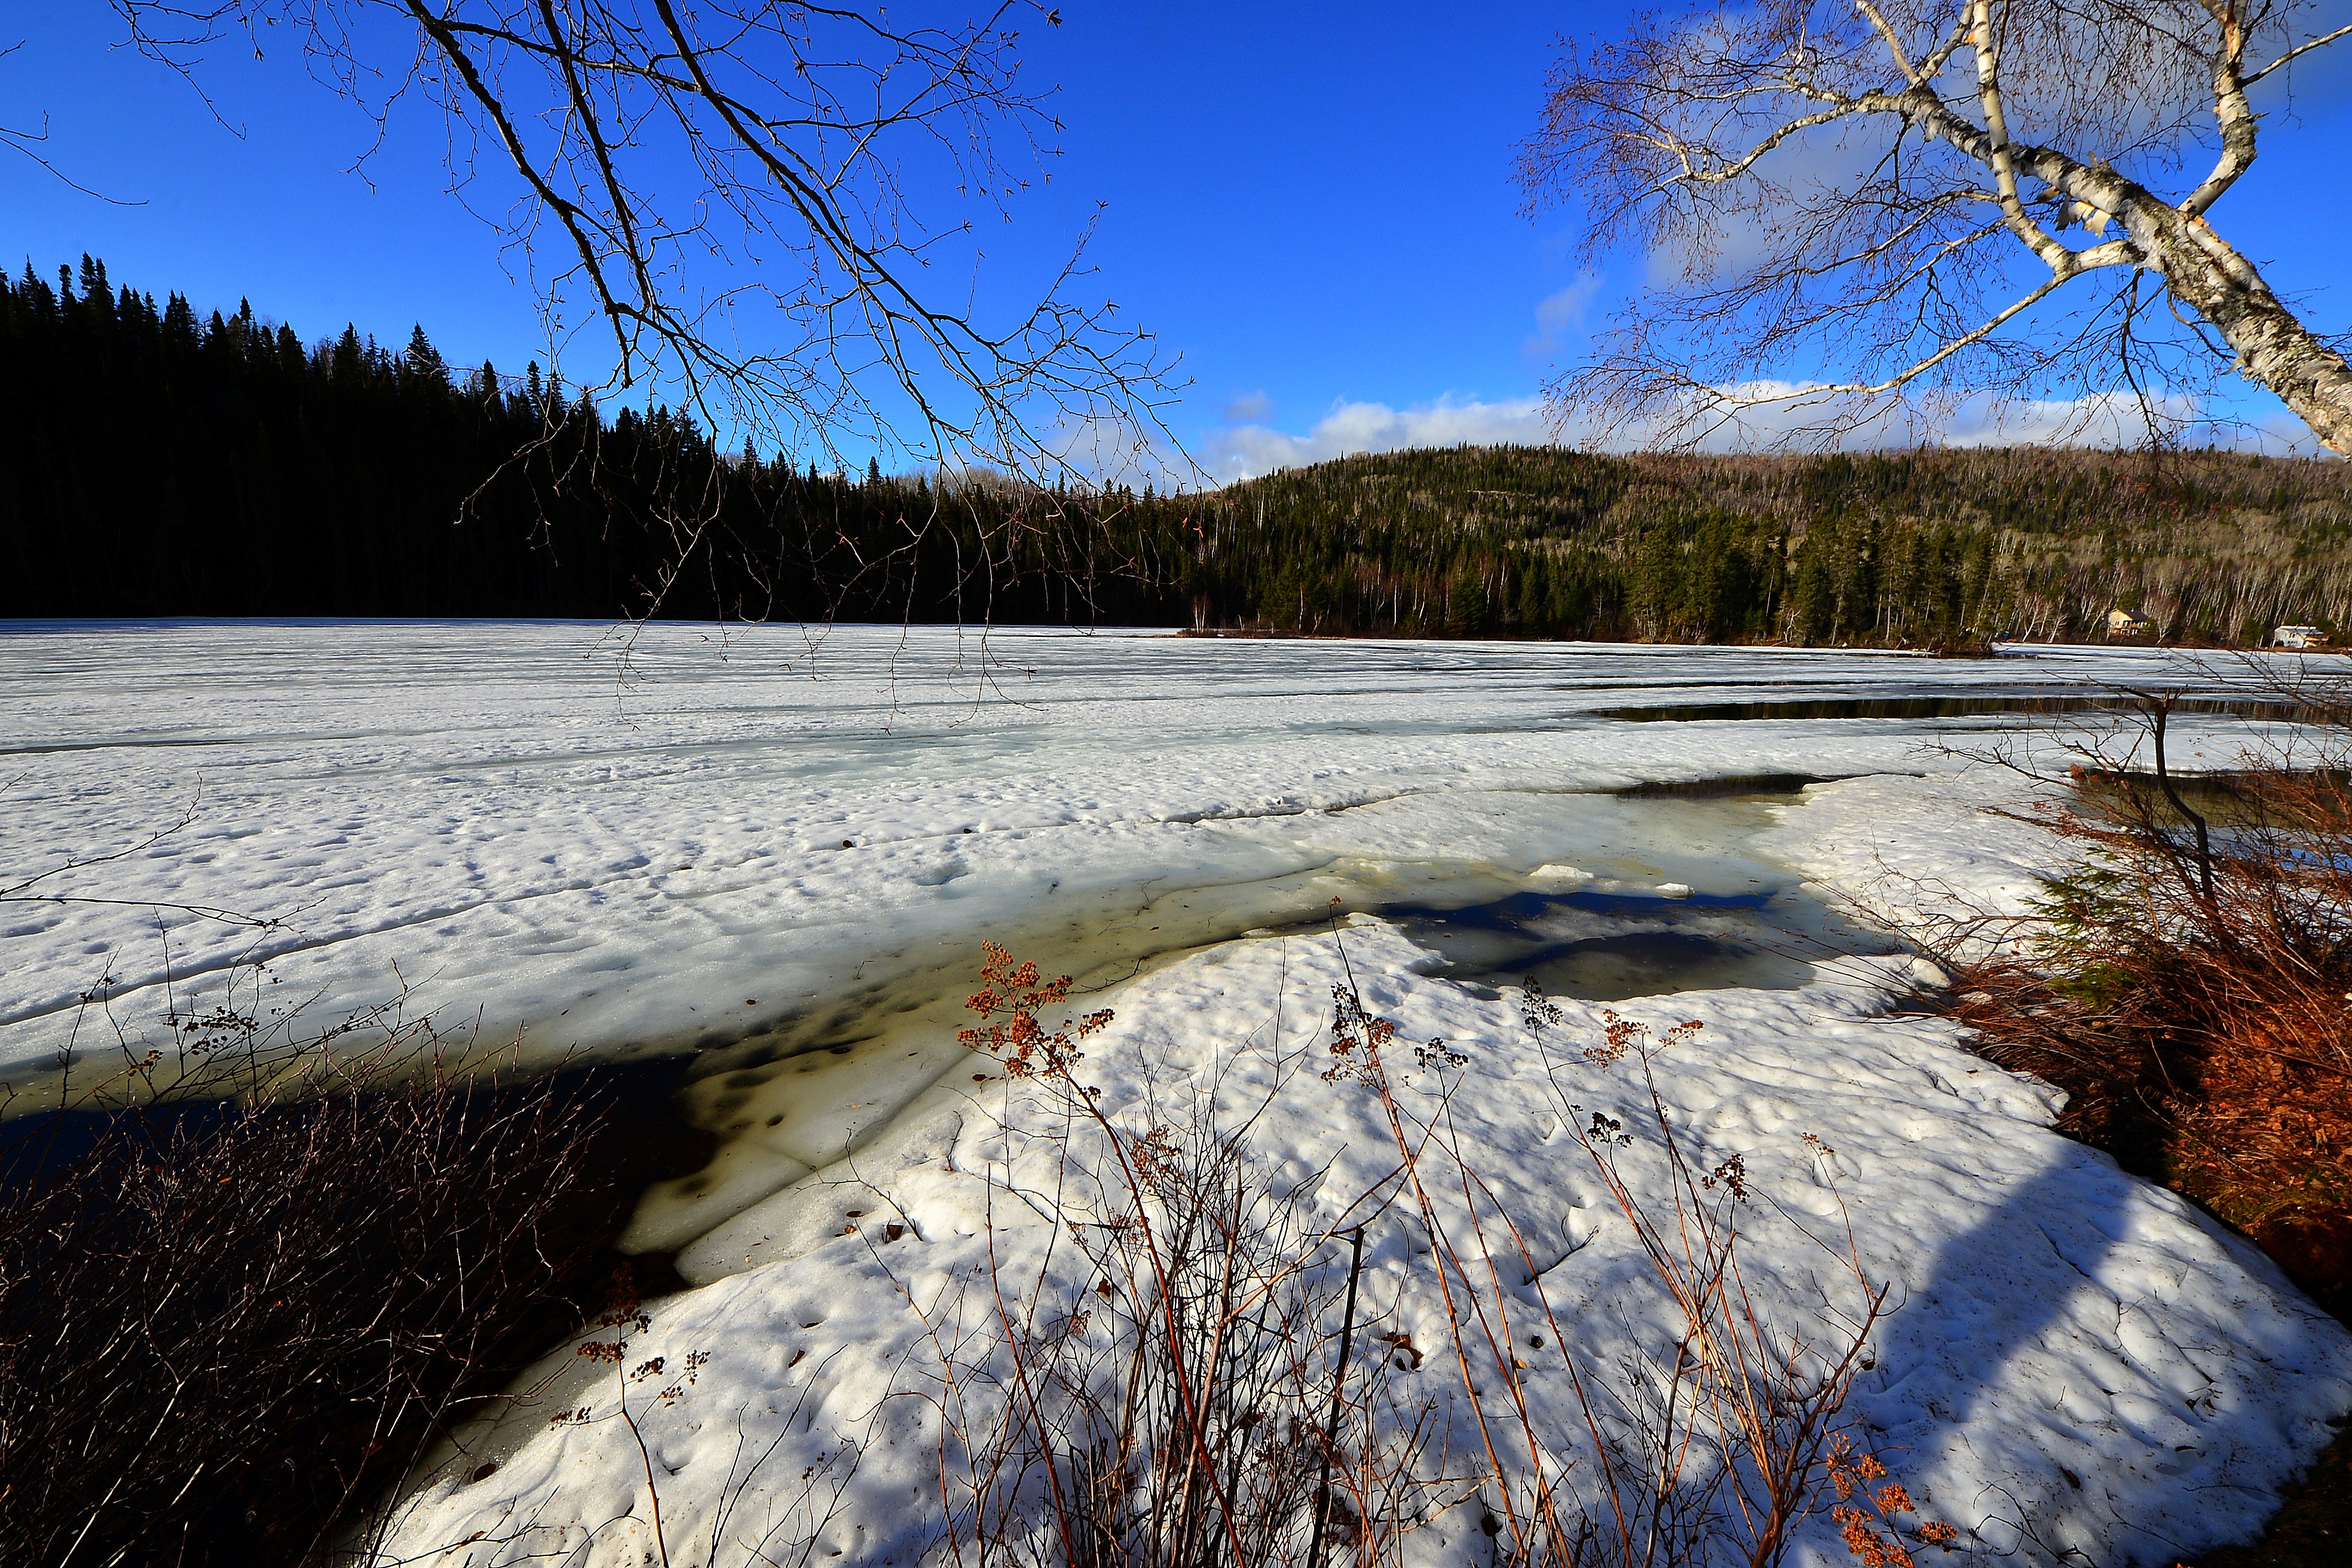
landscape, tree, water, nature, wilderness, mountain, snow, winter, sky, morning, lake, frost, river, stream, ice, reflection, autumn, weather, season, body of water, wetland, thaw, cast iron, quebec